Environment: real
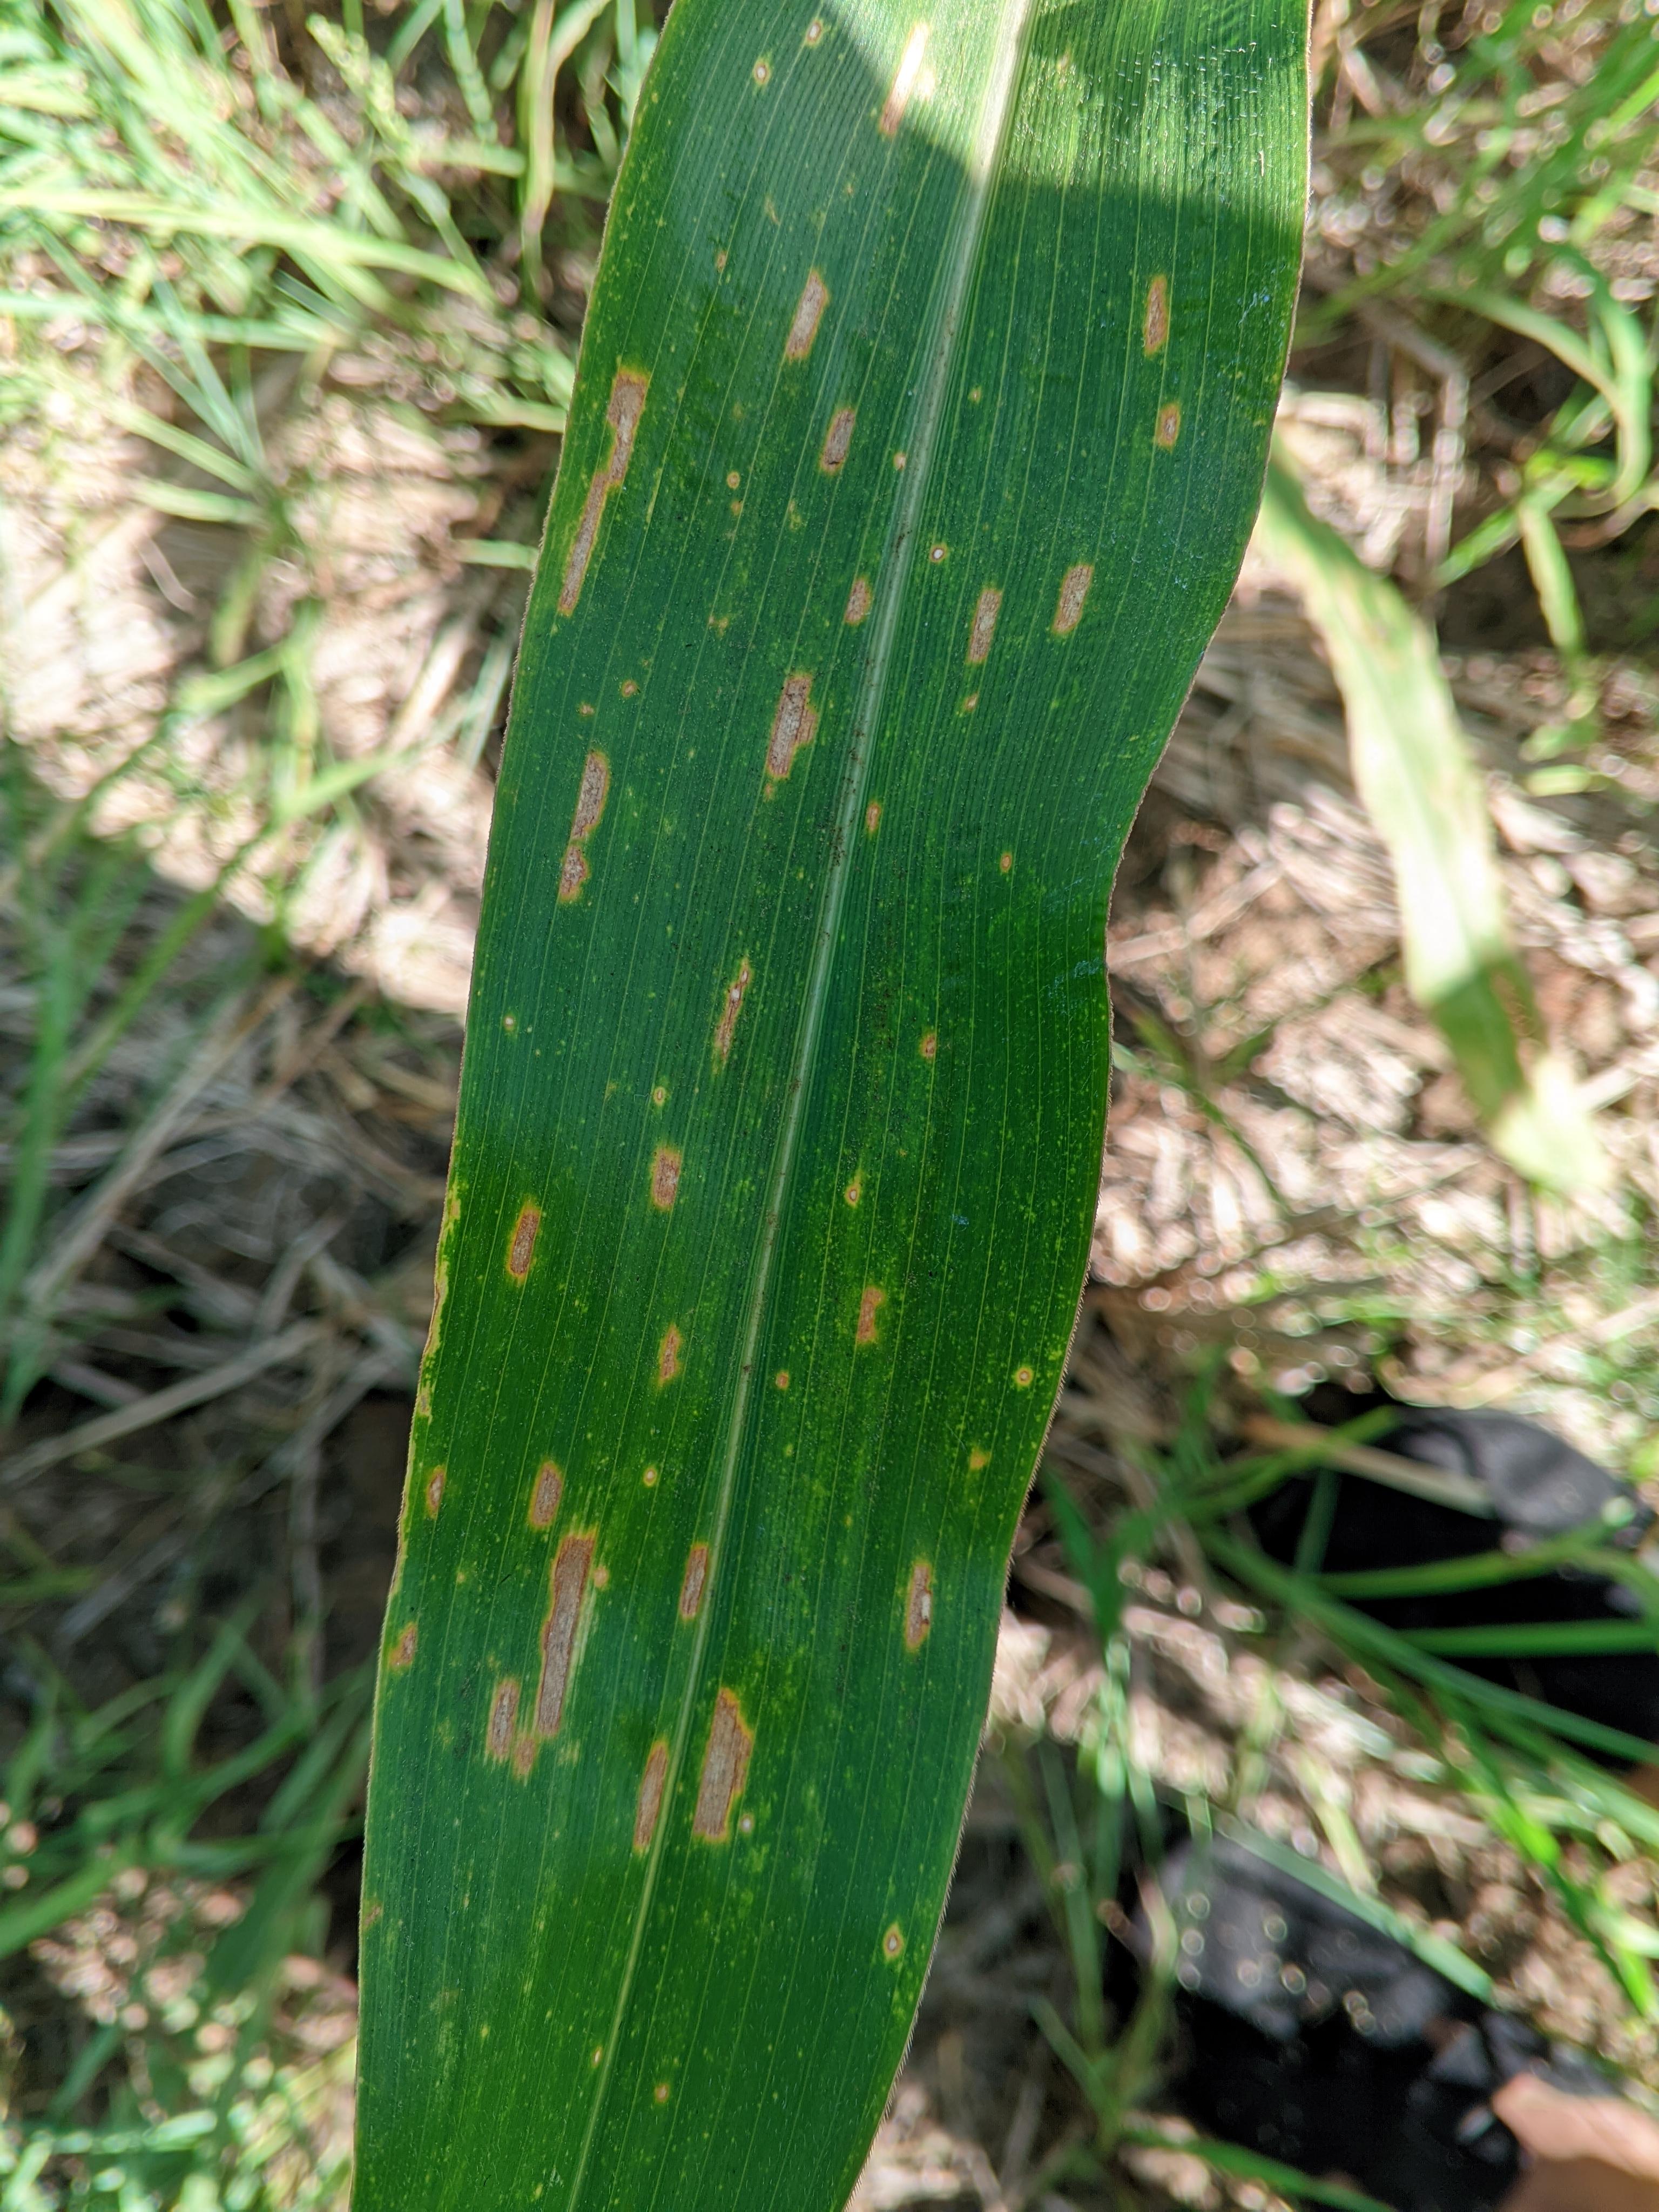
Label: gray_leaf_spot